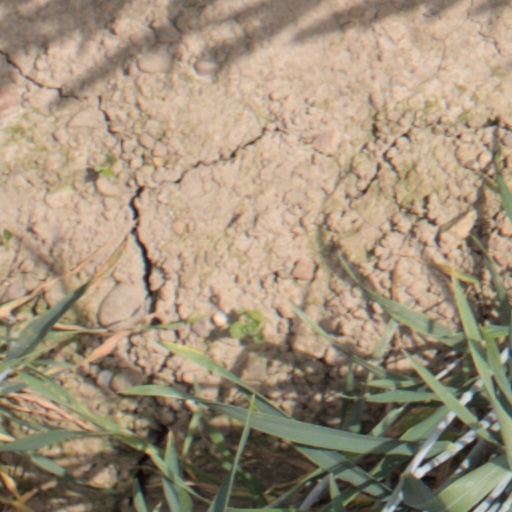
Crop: wheat